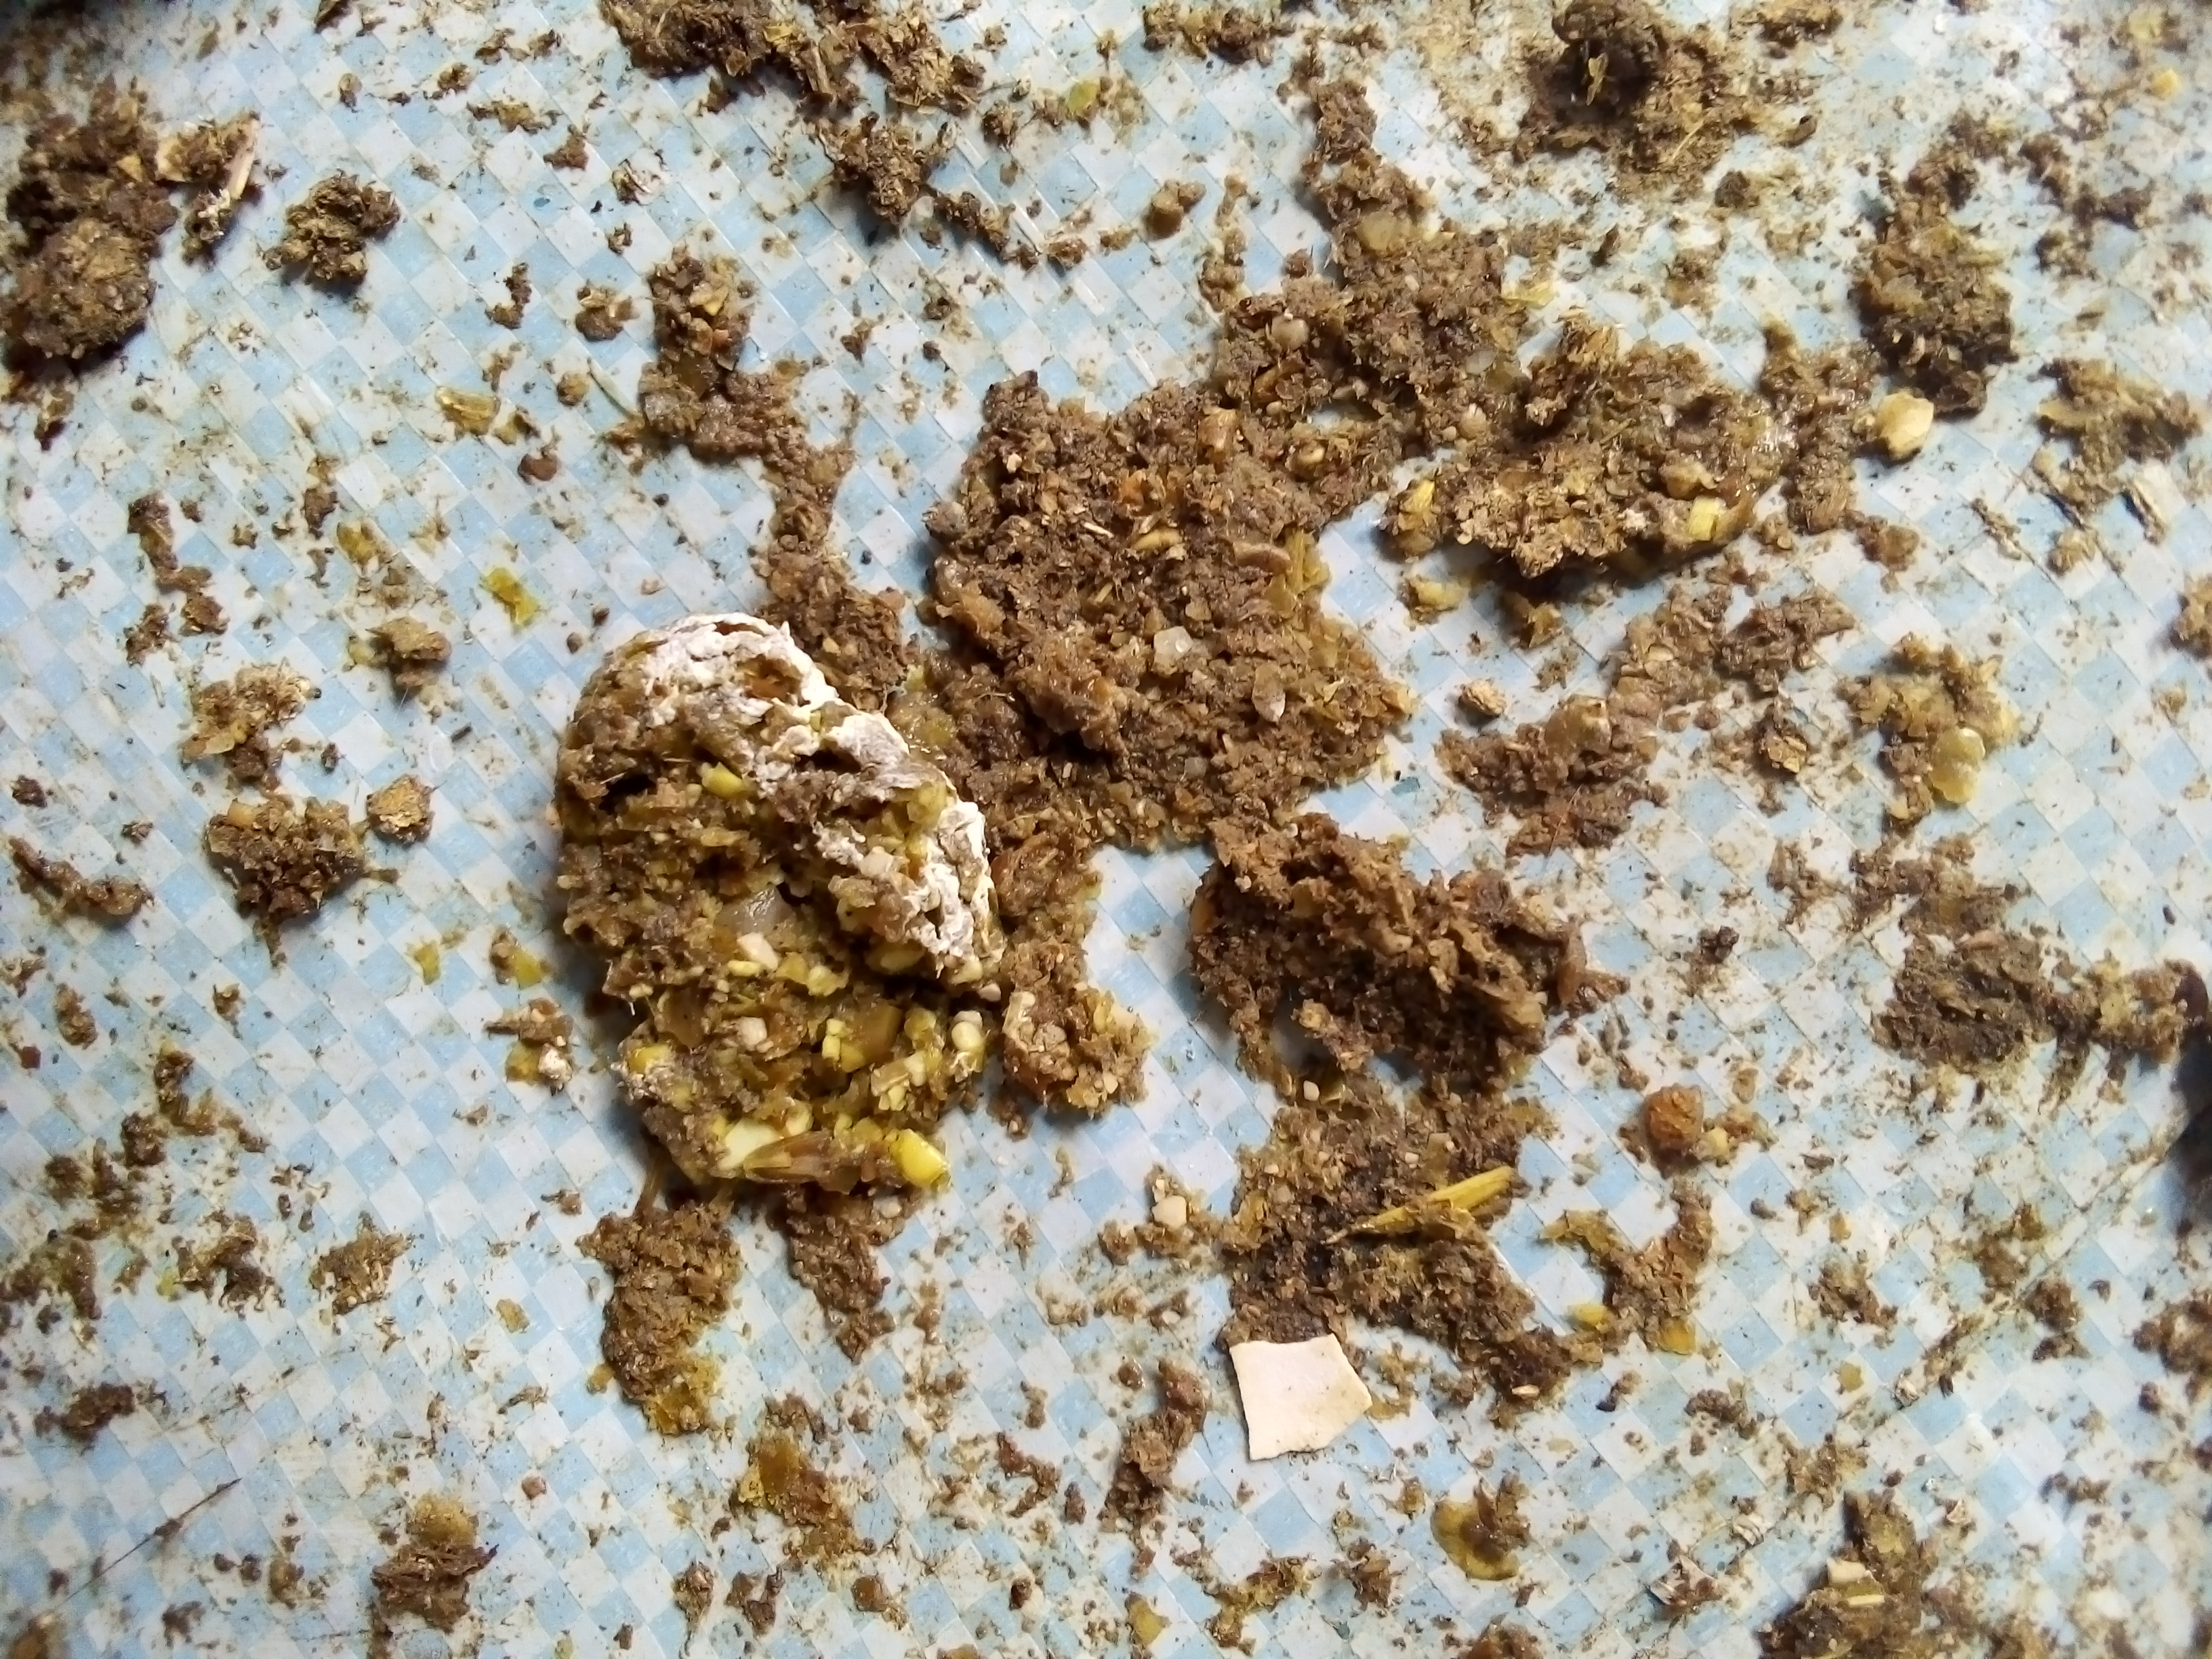
PCR-confirmed diagnosis: Salmonella